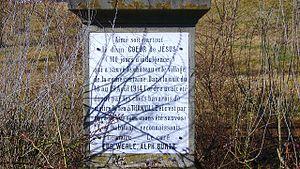
Epithaphe se trouvant au bas de la statue du Sacré Coeur de Thanvillé
Thanvillé est une commune française, située dans le département du Bas-Rhin, en région Grand Est.